Skrautvål Church

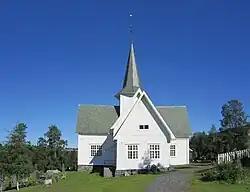
View of the church

Skrautvål Church is a parish church of the Church of Norway in Nord-Aurdal Municipality in Innlandet county, Norway. It is located in the village of Skrautvål. It is the church for the Skrautvål parish which is part of the Valdres prosti (deanery) in the Diocese of Hamar. The white, wooden church was built in a cruciform design in 1785 using plans drawn up by the architect Svend Tråseth. The church seats about 230 people.